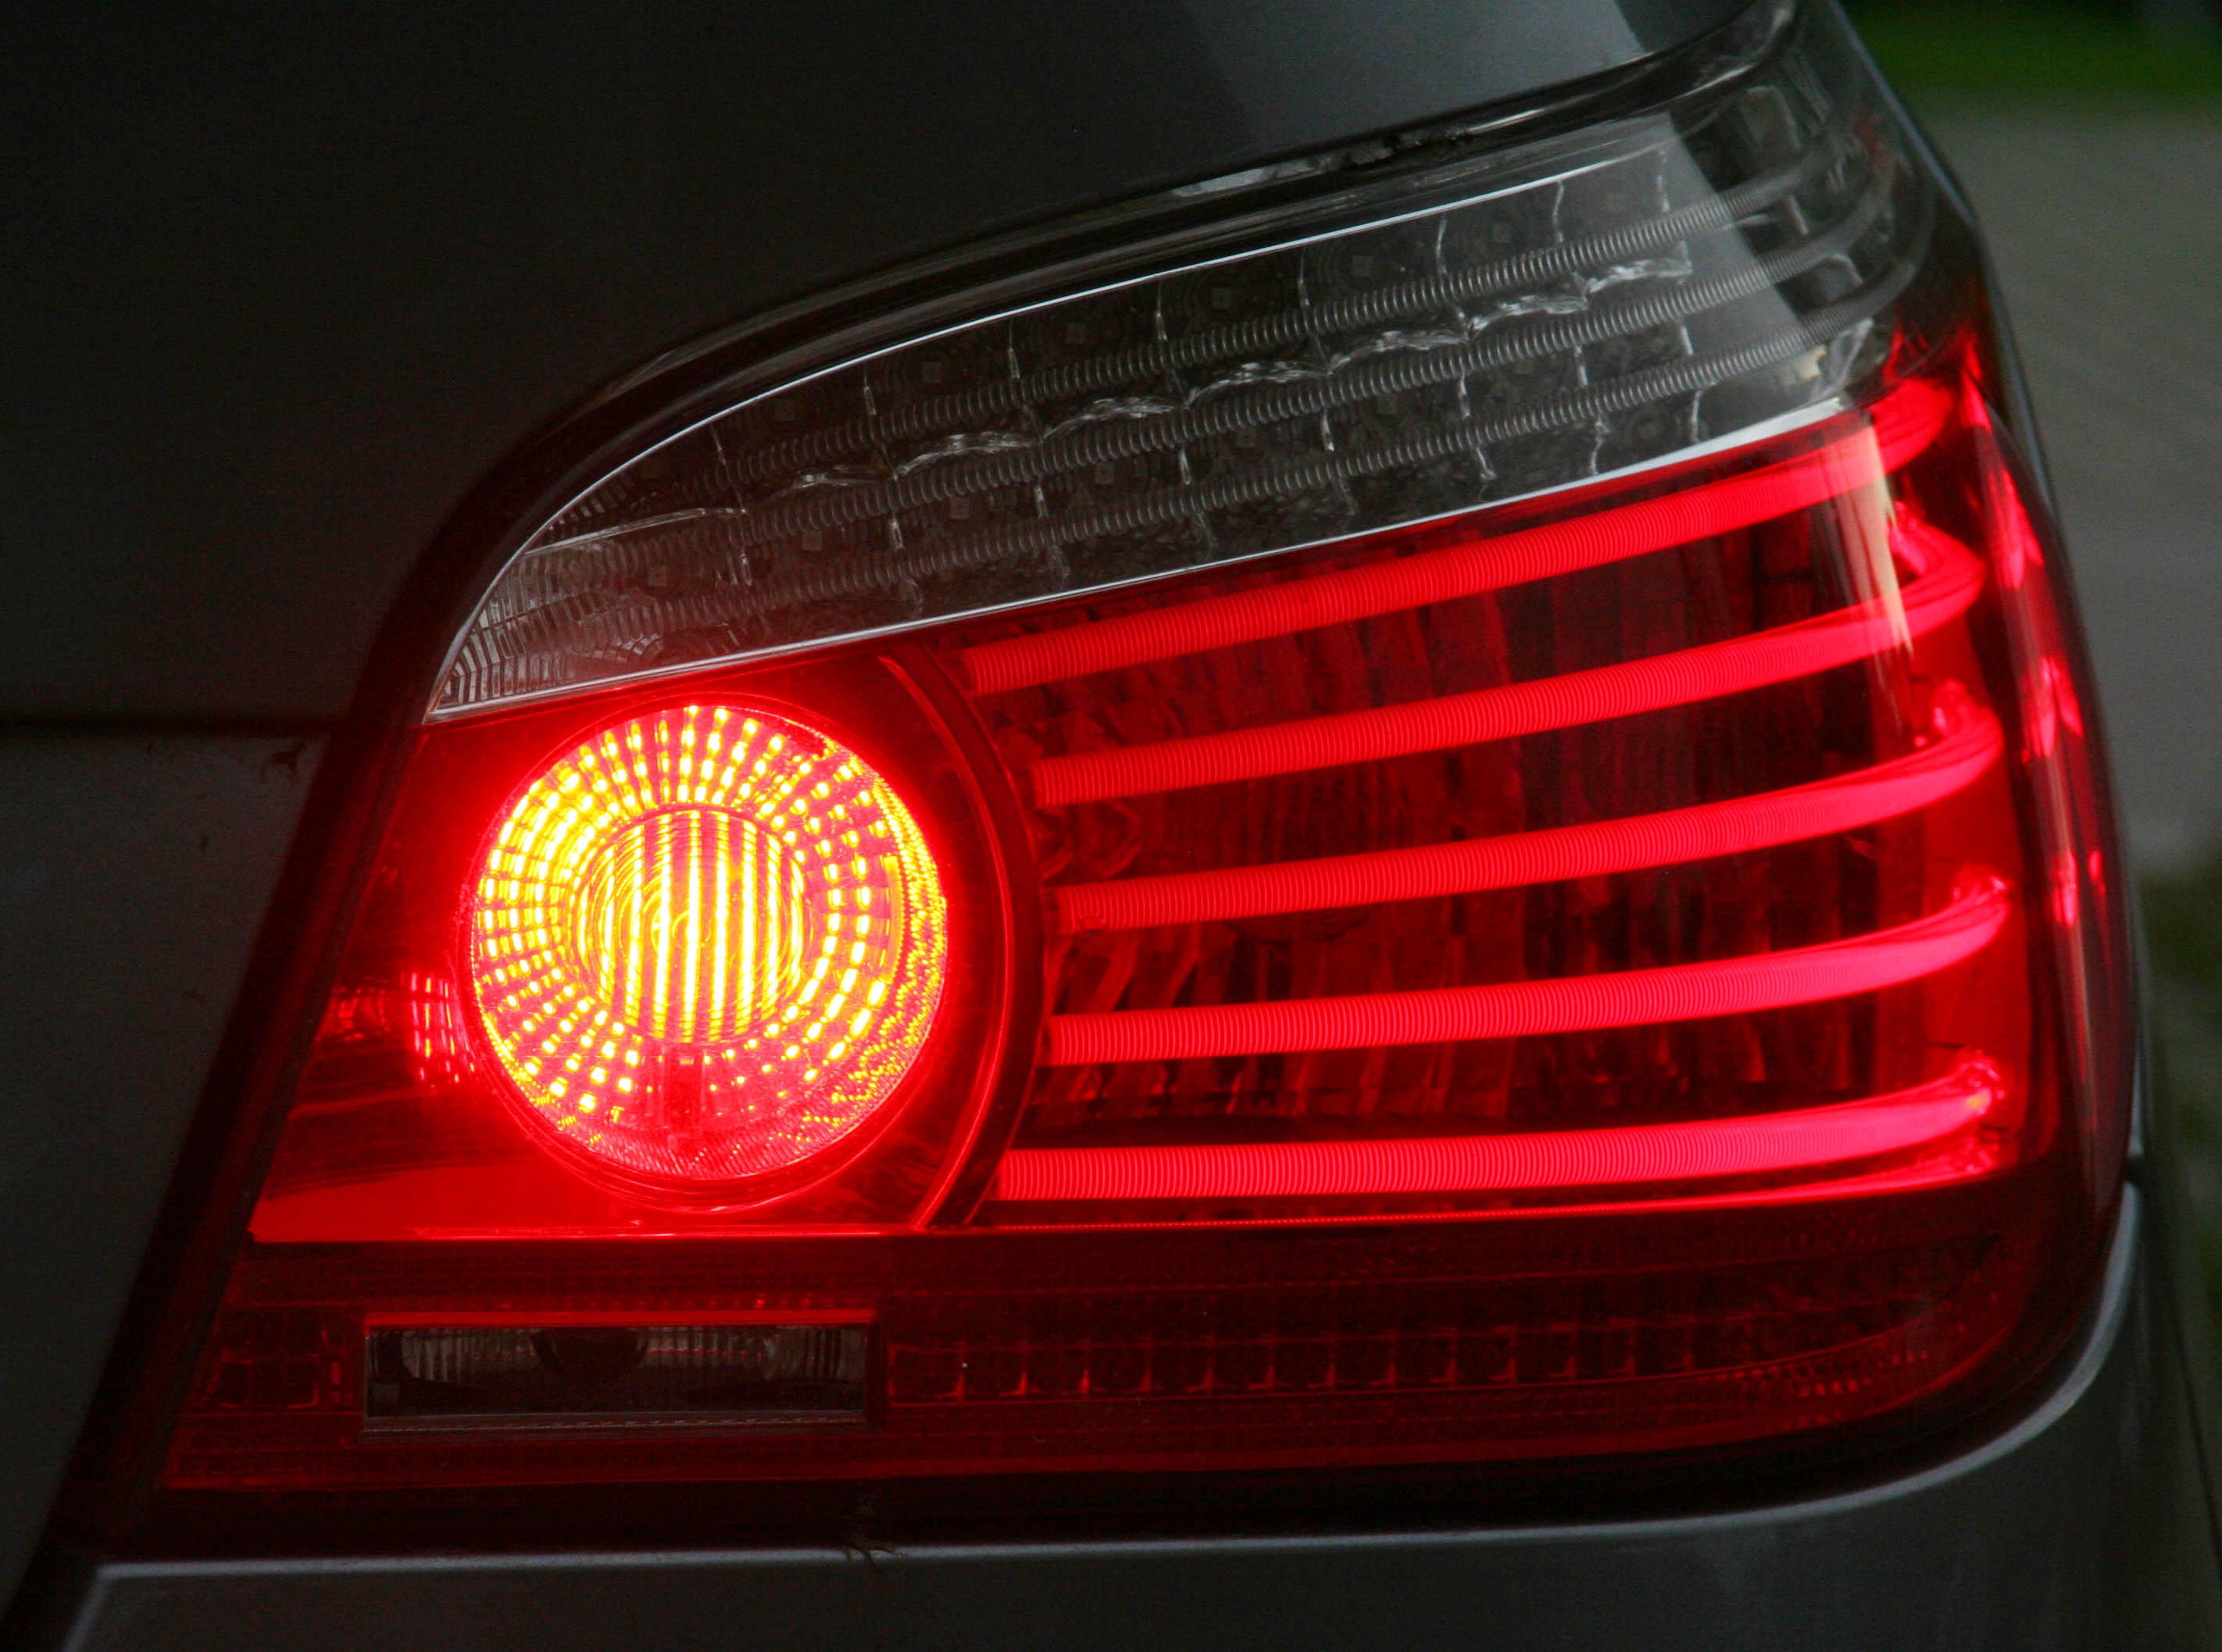
light, technology, car, wheel, vehicle, auto, lamp, spotlight, grille, headlamp, bumper, rim, bmw, city car, auto part, fog lights, automobile make, automotive exterior, automotive design, family car, executive car, automotive lighting, automotive tail brake light, brake light, tail light, rear fog light